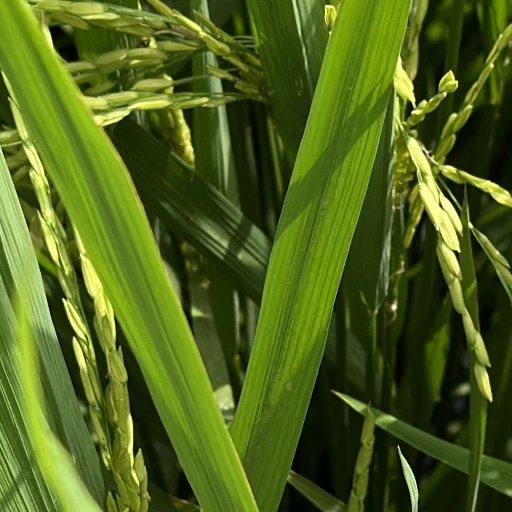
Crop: rice